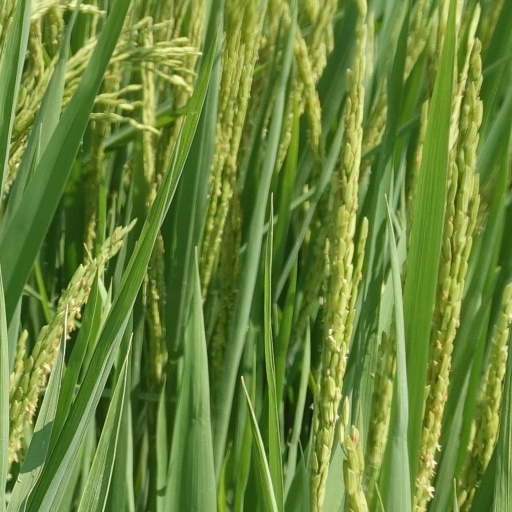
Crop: rice